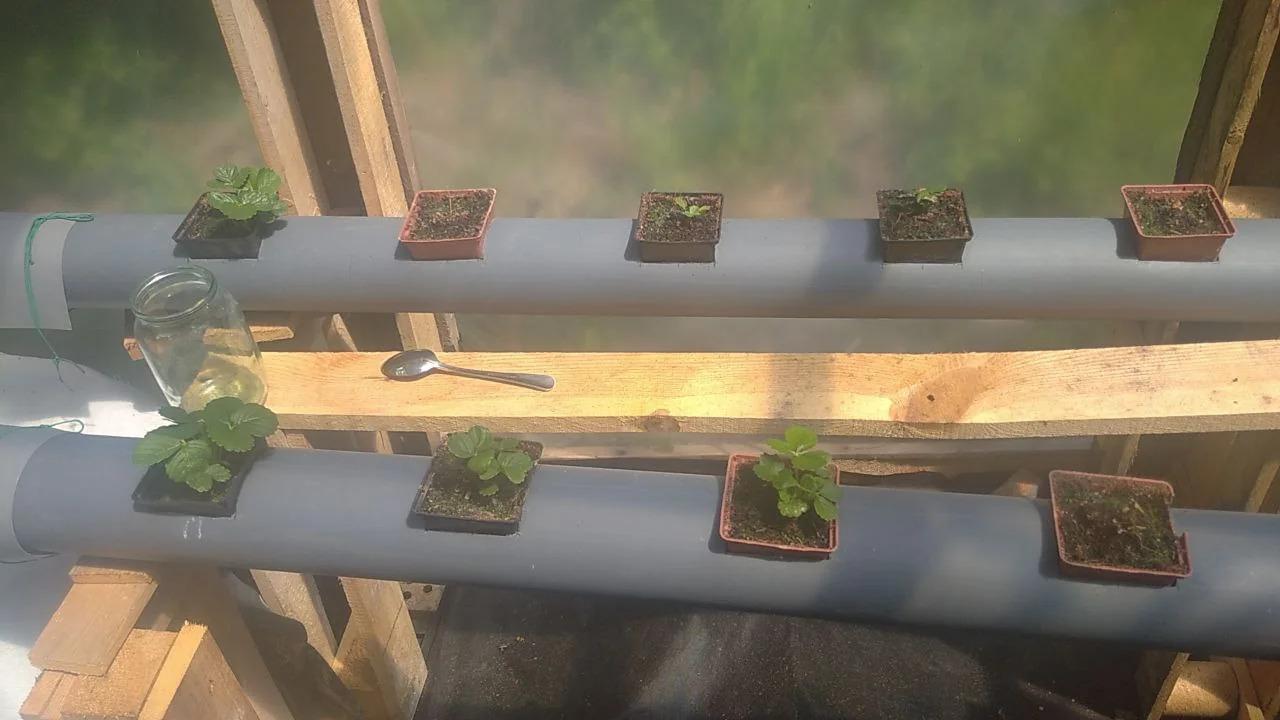
Huu ni mfumo wa kilimo cha hydroponiki ambapo mimea inapandwa bila udongo na badala yake hutegemea virutubisho vinavyosafirishwa kwenye maji. Mfumo huu una muundo wa mabomba ya plastiki yaliyo na mashimo ya kupandia mboga na taa juu yake, kwa ajili ya mwanya wa kuchochea ukuaji wa mimea ndani.